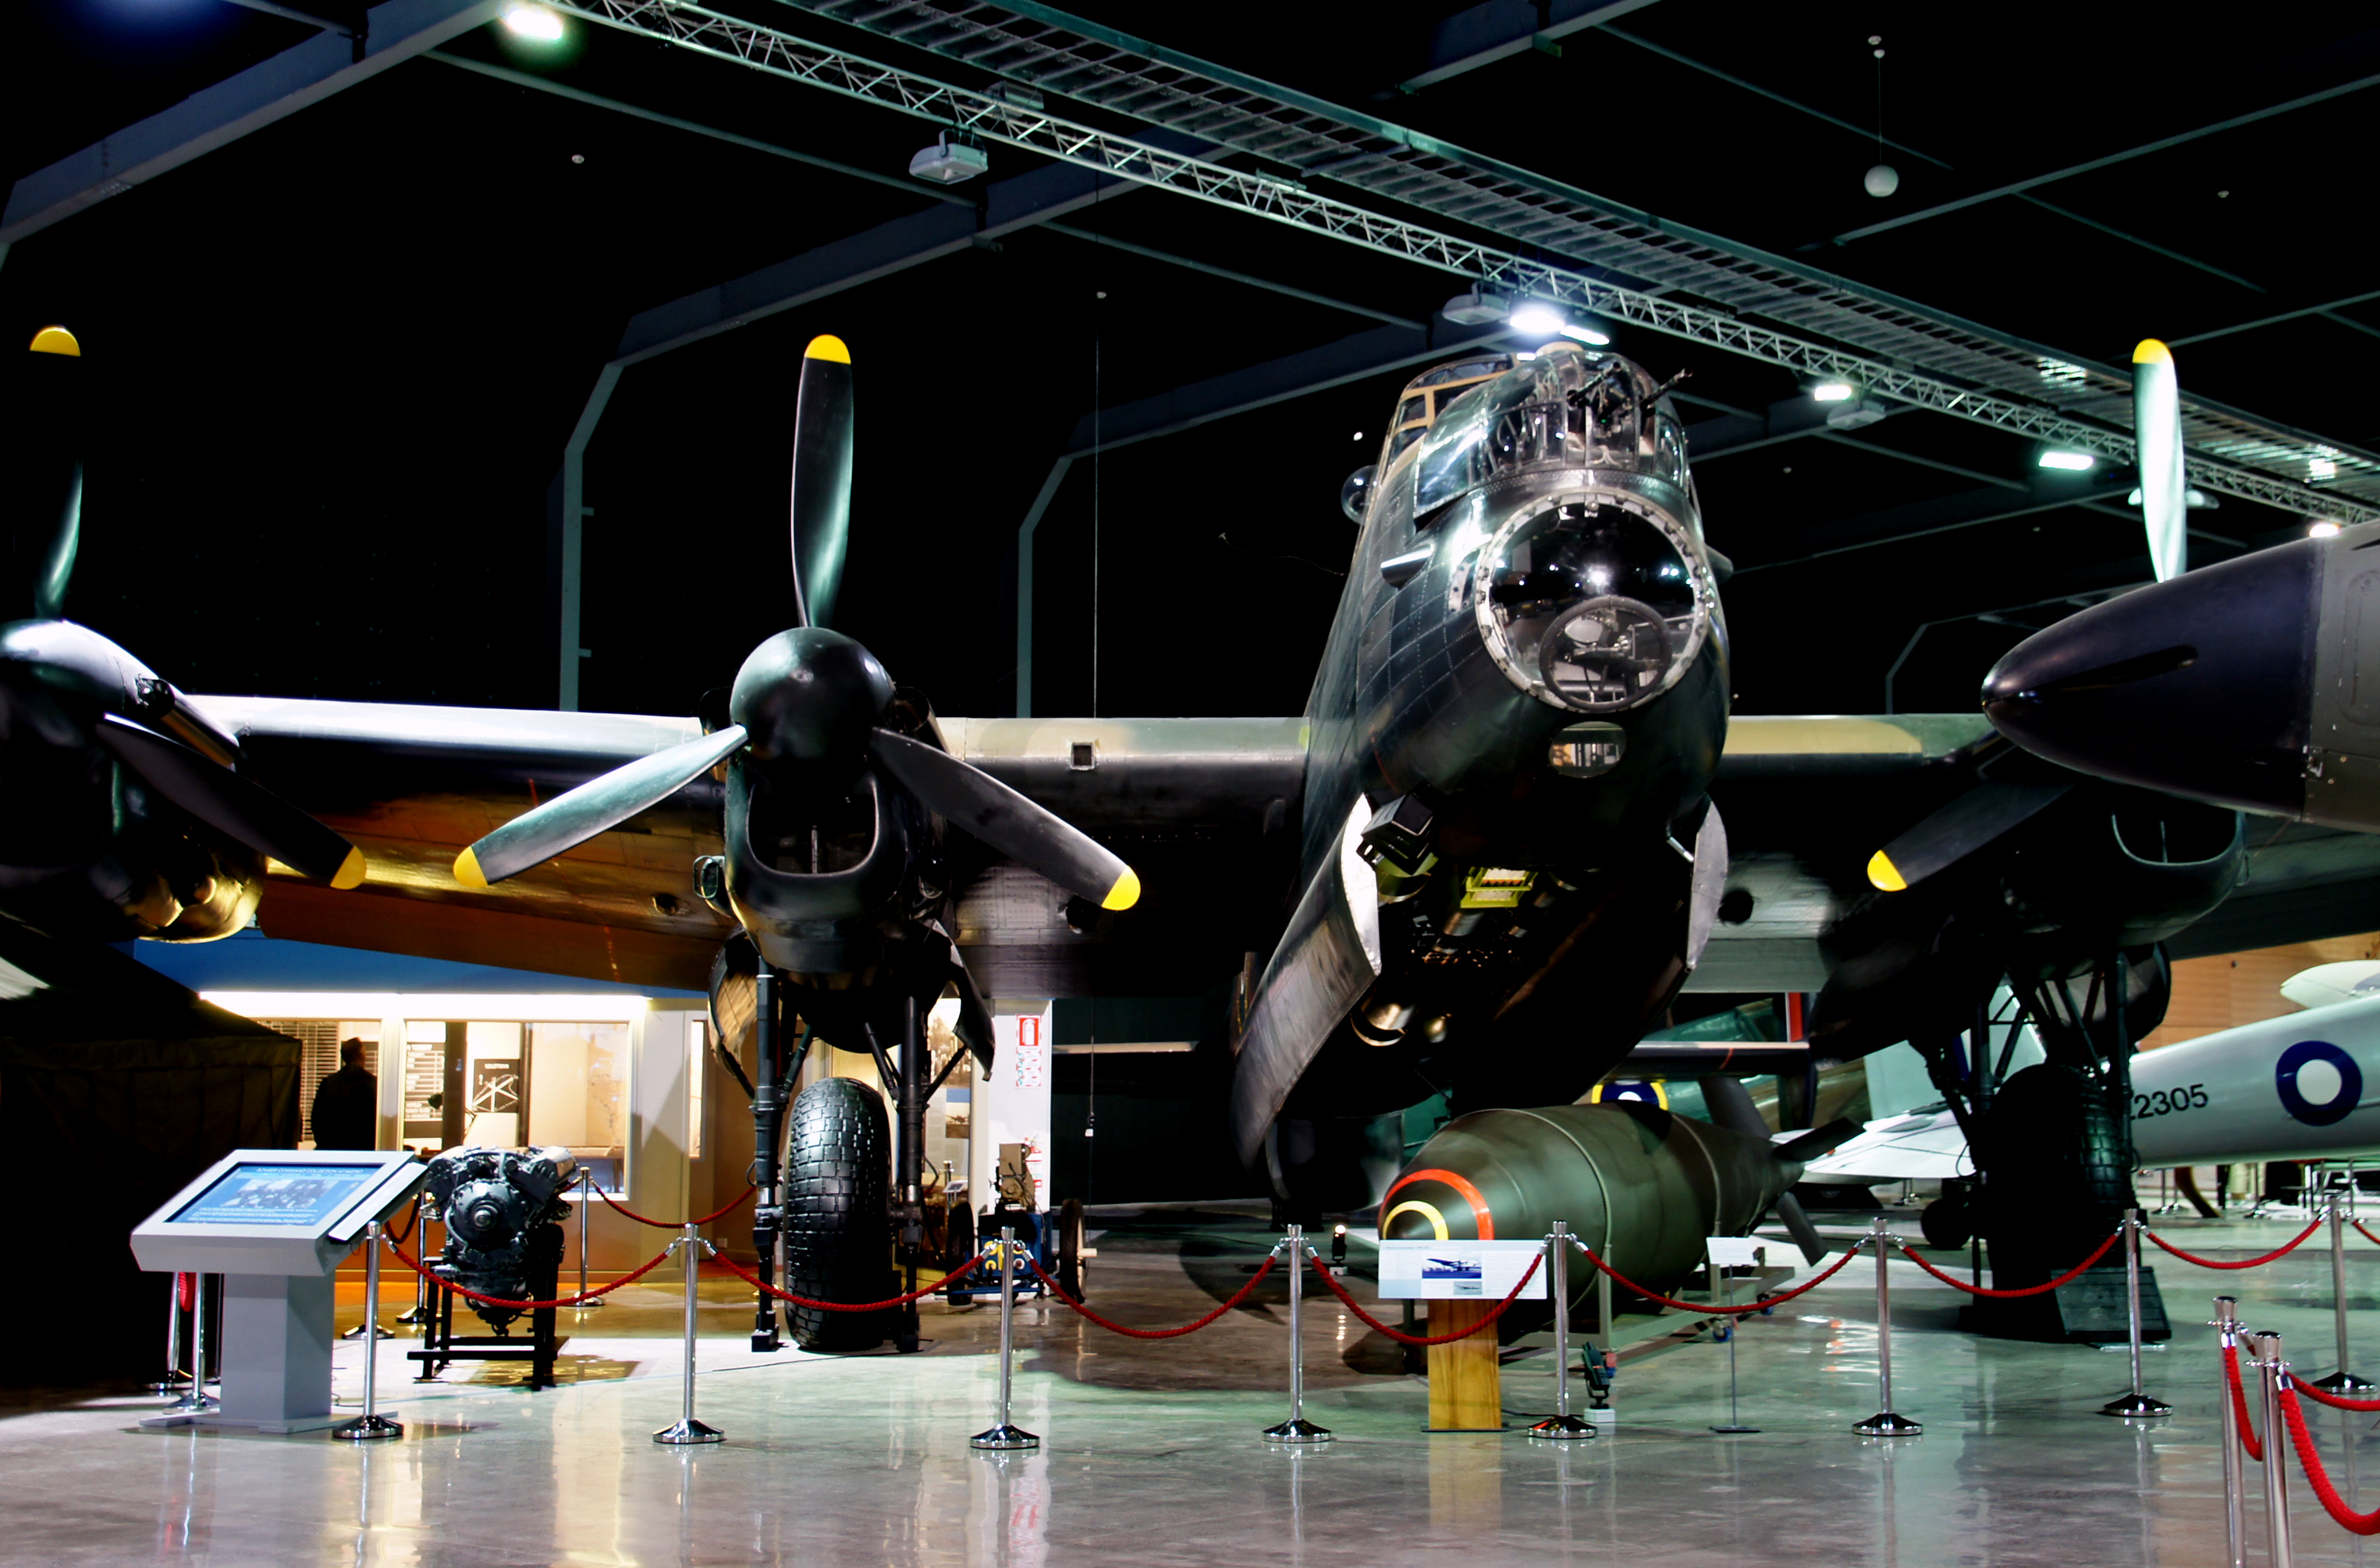
airplane, aircraft, vehicle, aviation, space, machine, lancaster, propeller, warbirds, bomber, raf, avrolancasterbomber, aircraftdisplays, propellerdriven, motatauckland, ww2airctraft, aircraftshows, merlinengines, bombercommand, fourengines, classicplanes, upperturretgun, screenshot, military aircraft, atmosphere of earth, aerospace engineering, aircraft engine